Answer in natural language. Considering the relative positions, where is floating black countertop island with respect to CoffeeMachine? Choose between the following options: right or left
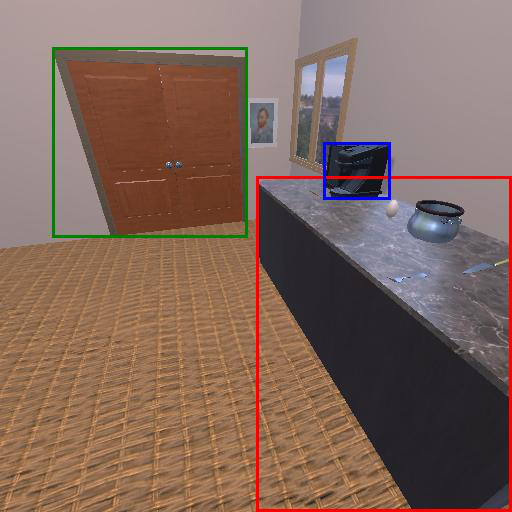
<answer>left</answer>